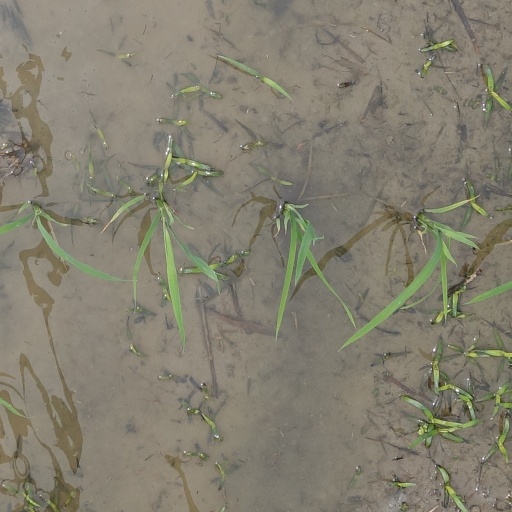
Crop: rice